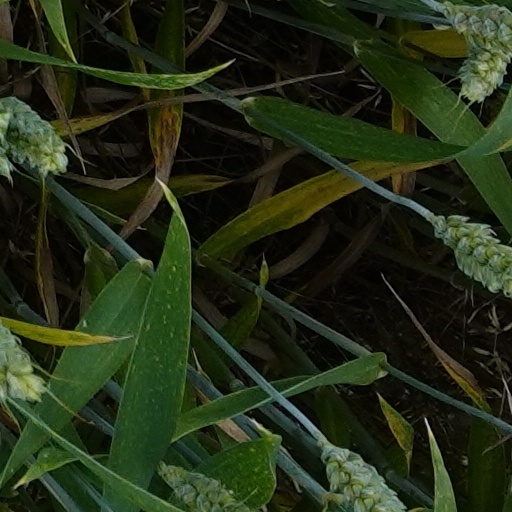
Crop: wheat